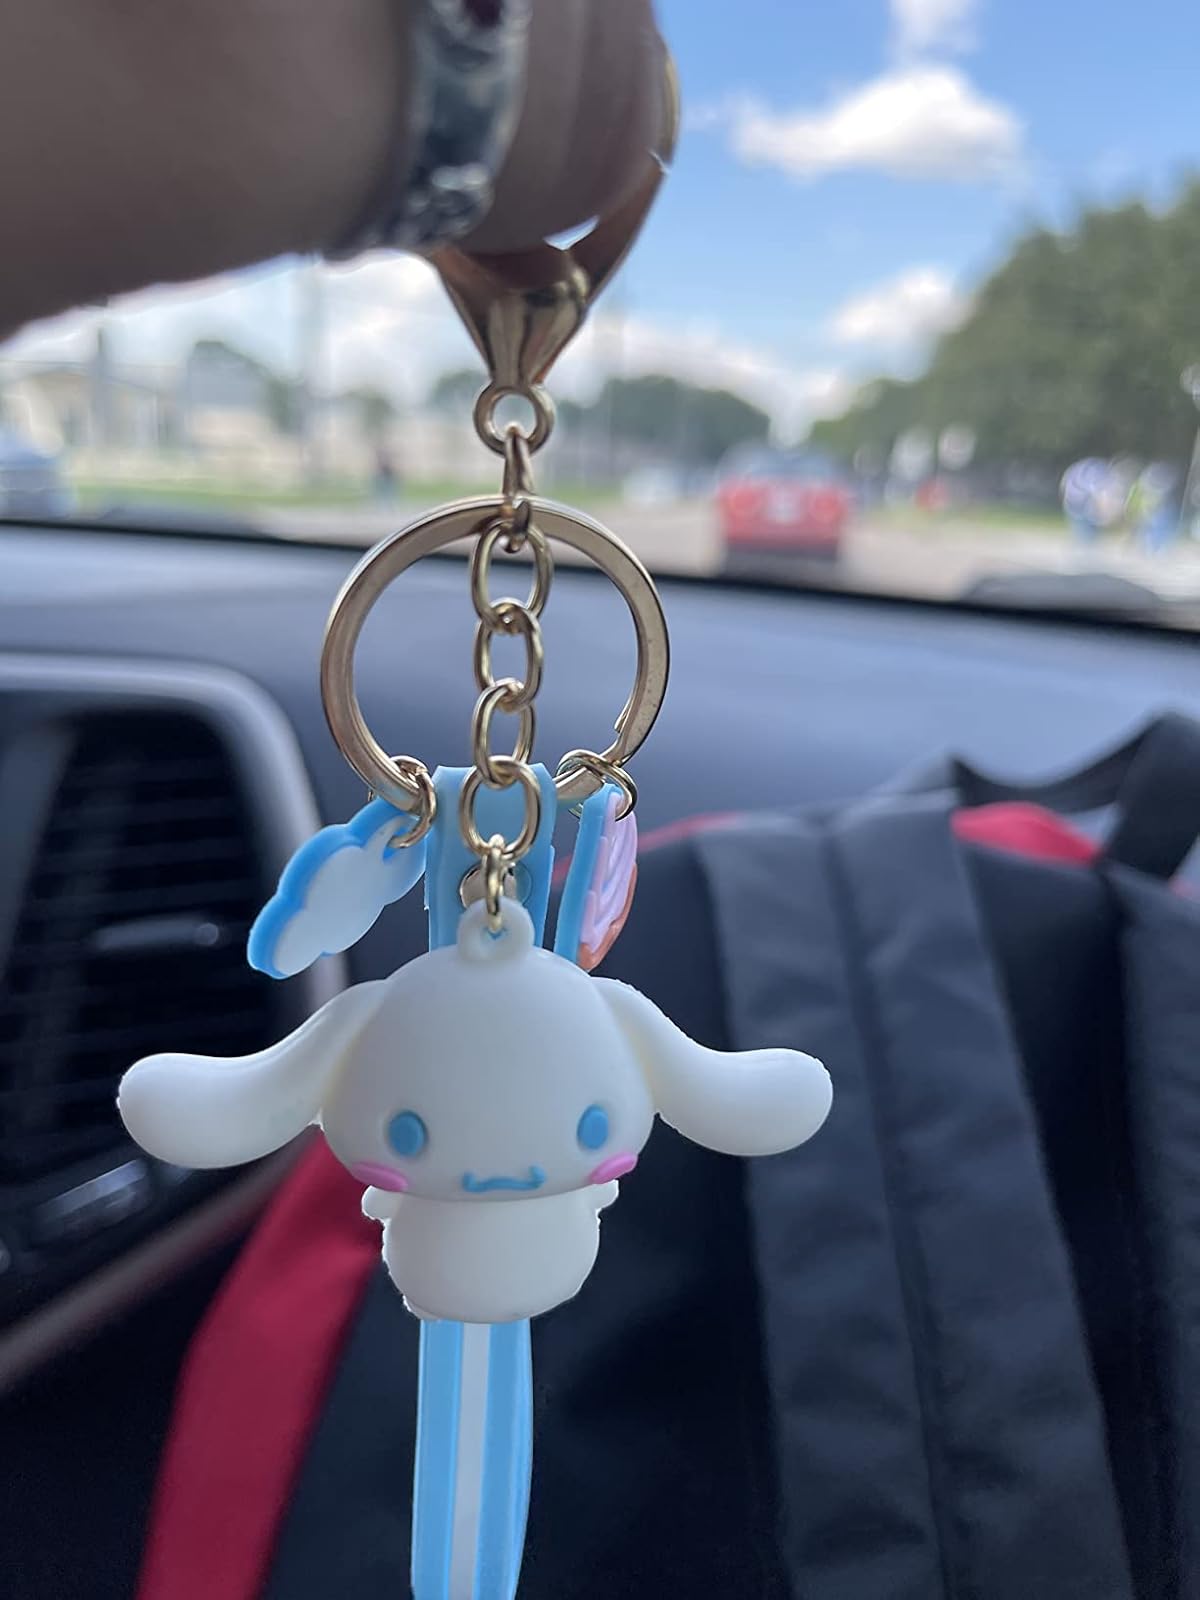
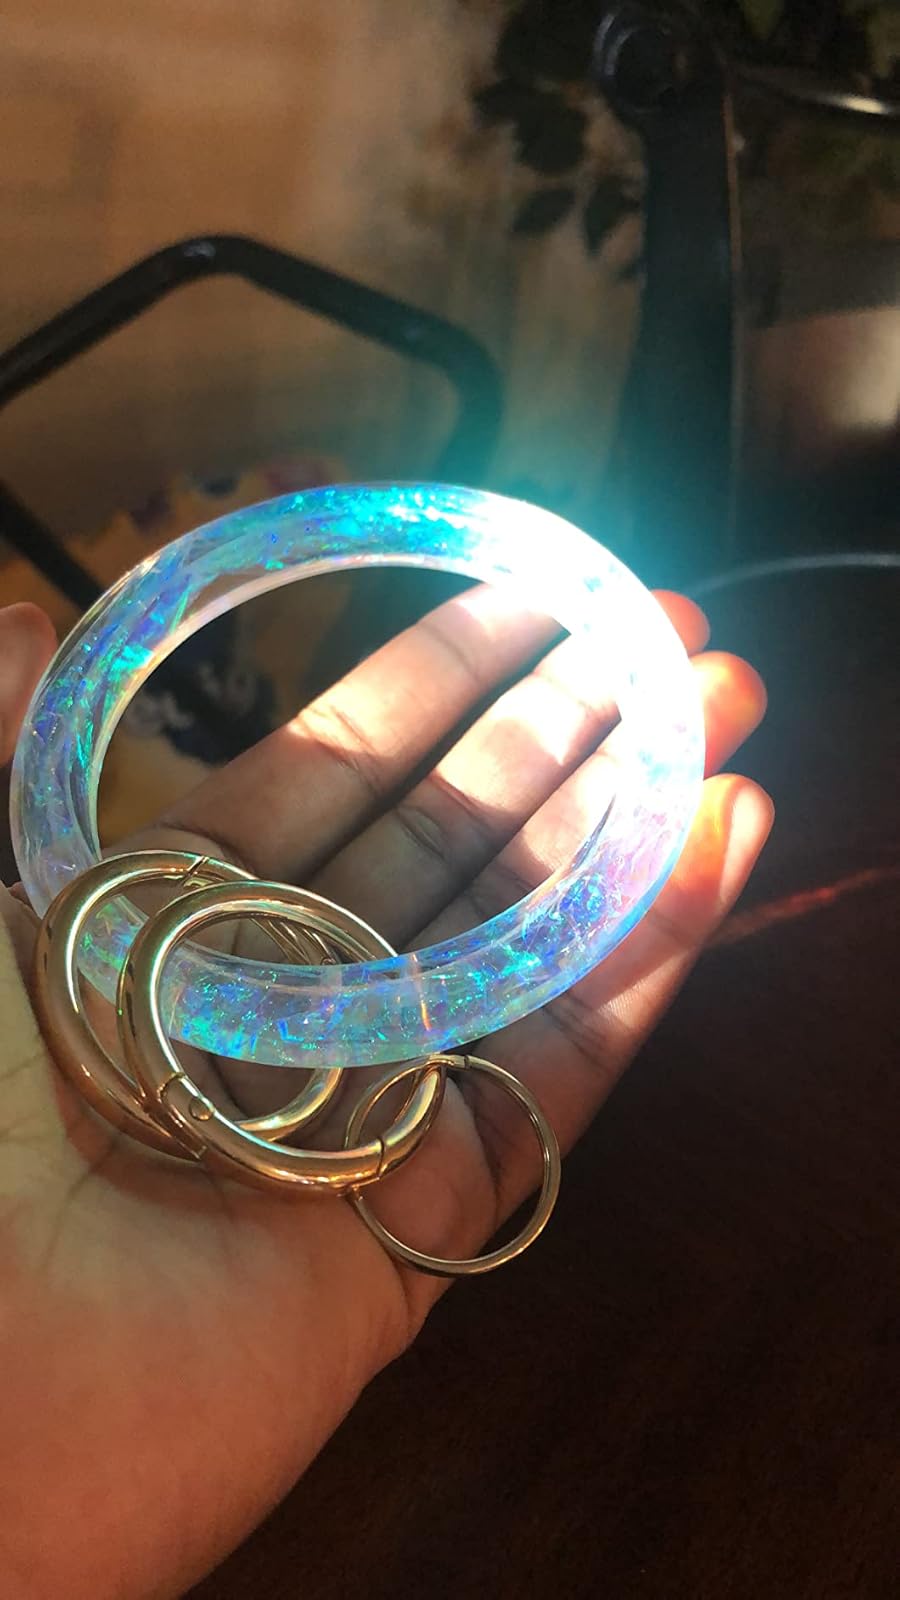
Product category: accessories_keychain
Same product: no